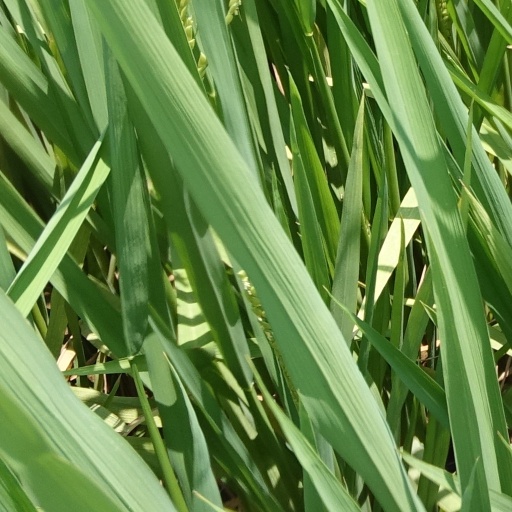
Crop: rice